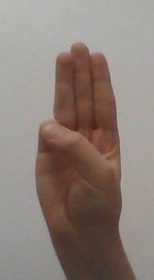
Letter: thaa